Allenes

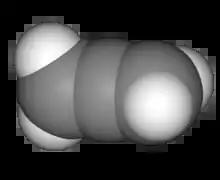
3D view of propadiene (allene)

The central carbon atom of allenes forms two sigma bonds and two pi bonds. The central carbon atom is sp-hybridized, and the two terminal carbon atoms are sp-hybridized. The bond angle formed by the three carbon atoms is 180°, indicating linear geometry for the central carbon atom. The two terminal carbon atoms are planar, and these planes are twisted 90° from each other. The structure can also be viewed as an "extended tetrahedral" with a similar shape to methane, an analogy that is continued into the stereochemical analysis of certain derivative molecules.